Lukas Webb

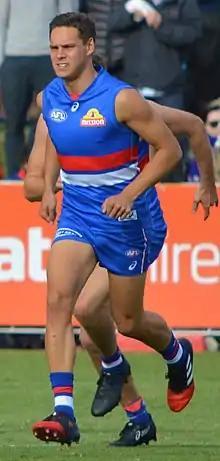
Webb with the Western Bulldogs in February 2017

Lukas Webb (born 4 March 1996) is a professional Australian rules footballer who played for the Western Bulldogs in the Australian Football League (AFL).